Describe the emotion expressed in this image:  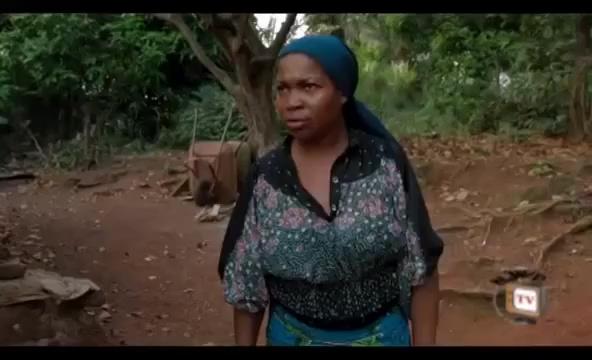
This person displays Pain, valence and arousal with low intensity.